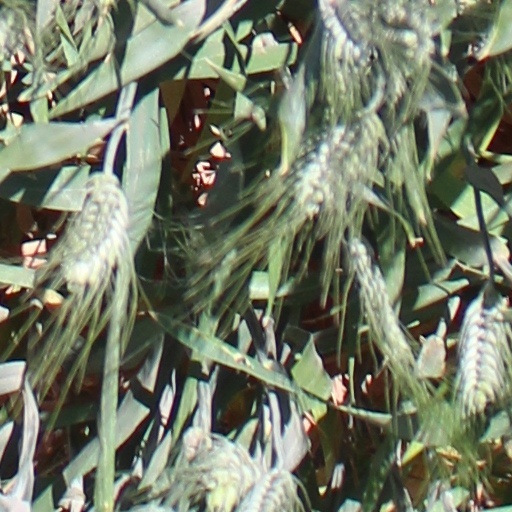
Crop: wheat